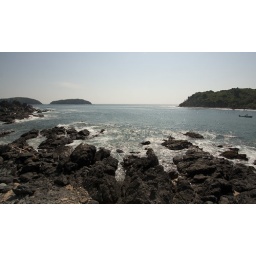
these are rocks and water and islands and stuff.. in mexico